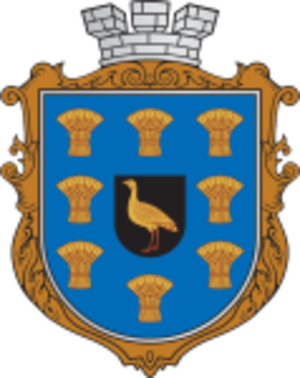
Bobrynets ou Bobrinets est une ville de l'oblast de Kirovohrad, en Ukraine, et le centre administratif du raïon de Bobrynets. Sa population s'élevait à 10 651 habitants en 2020.